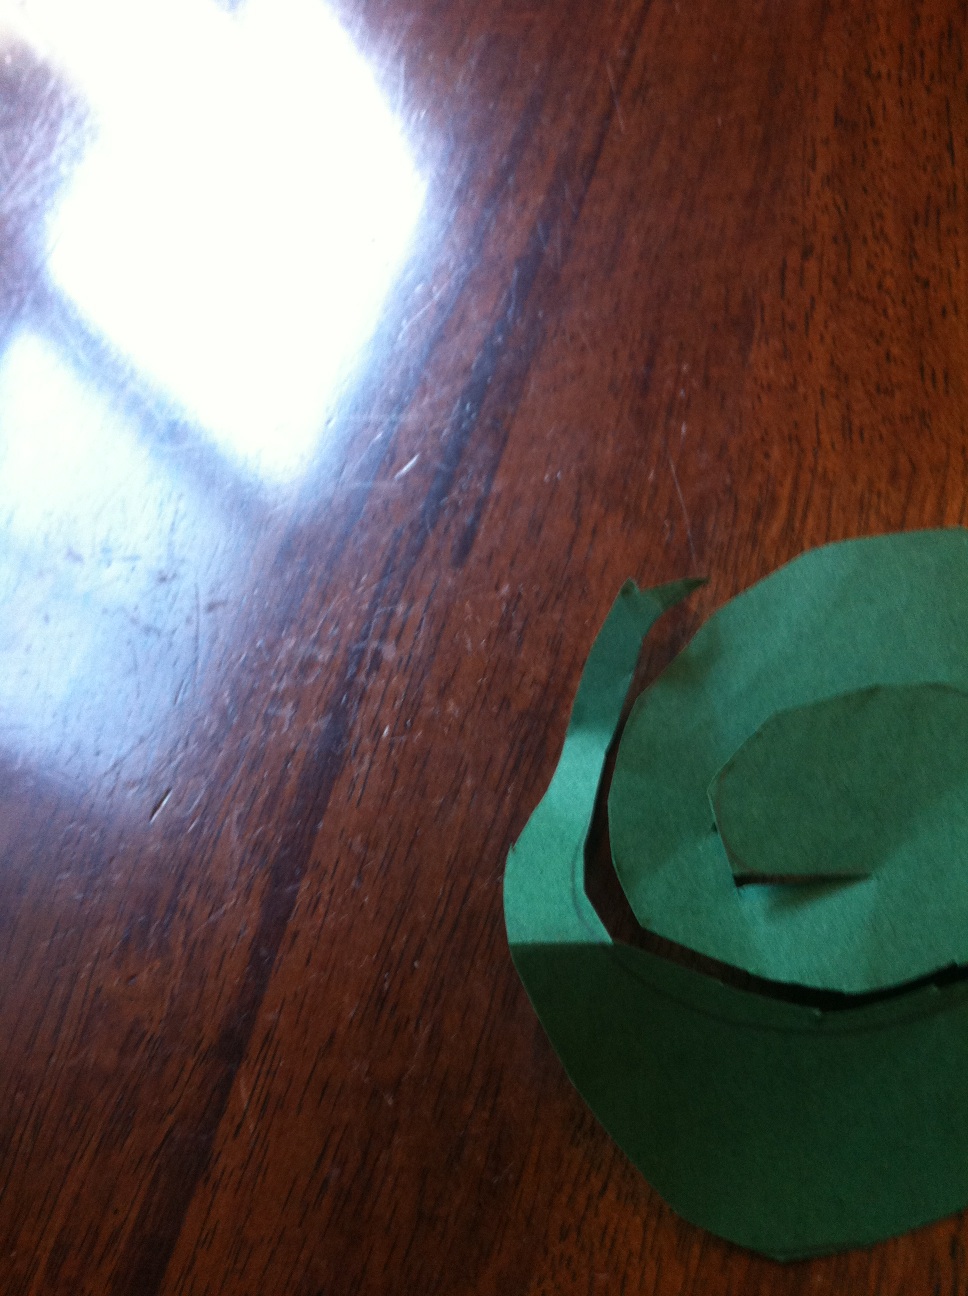Question: what color is this?
Answer: green